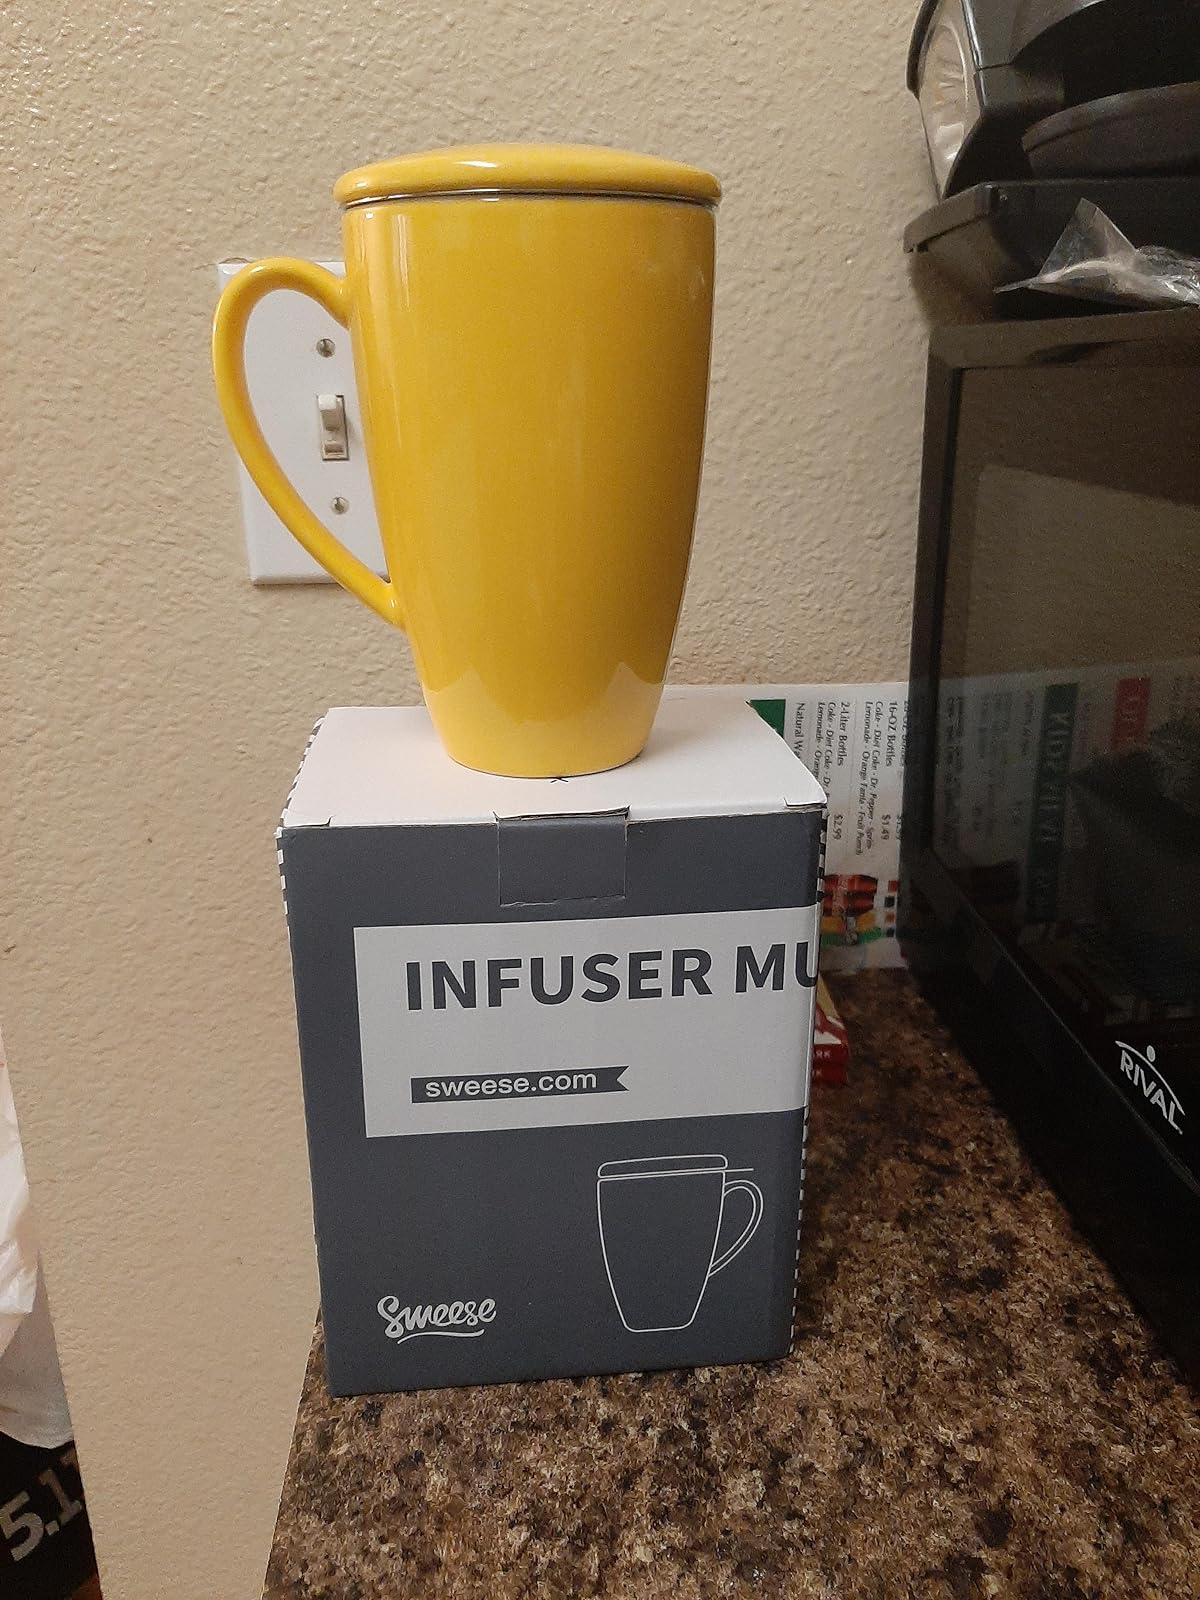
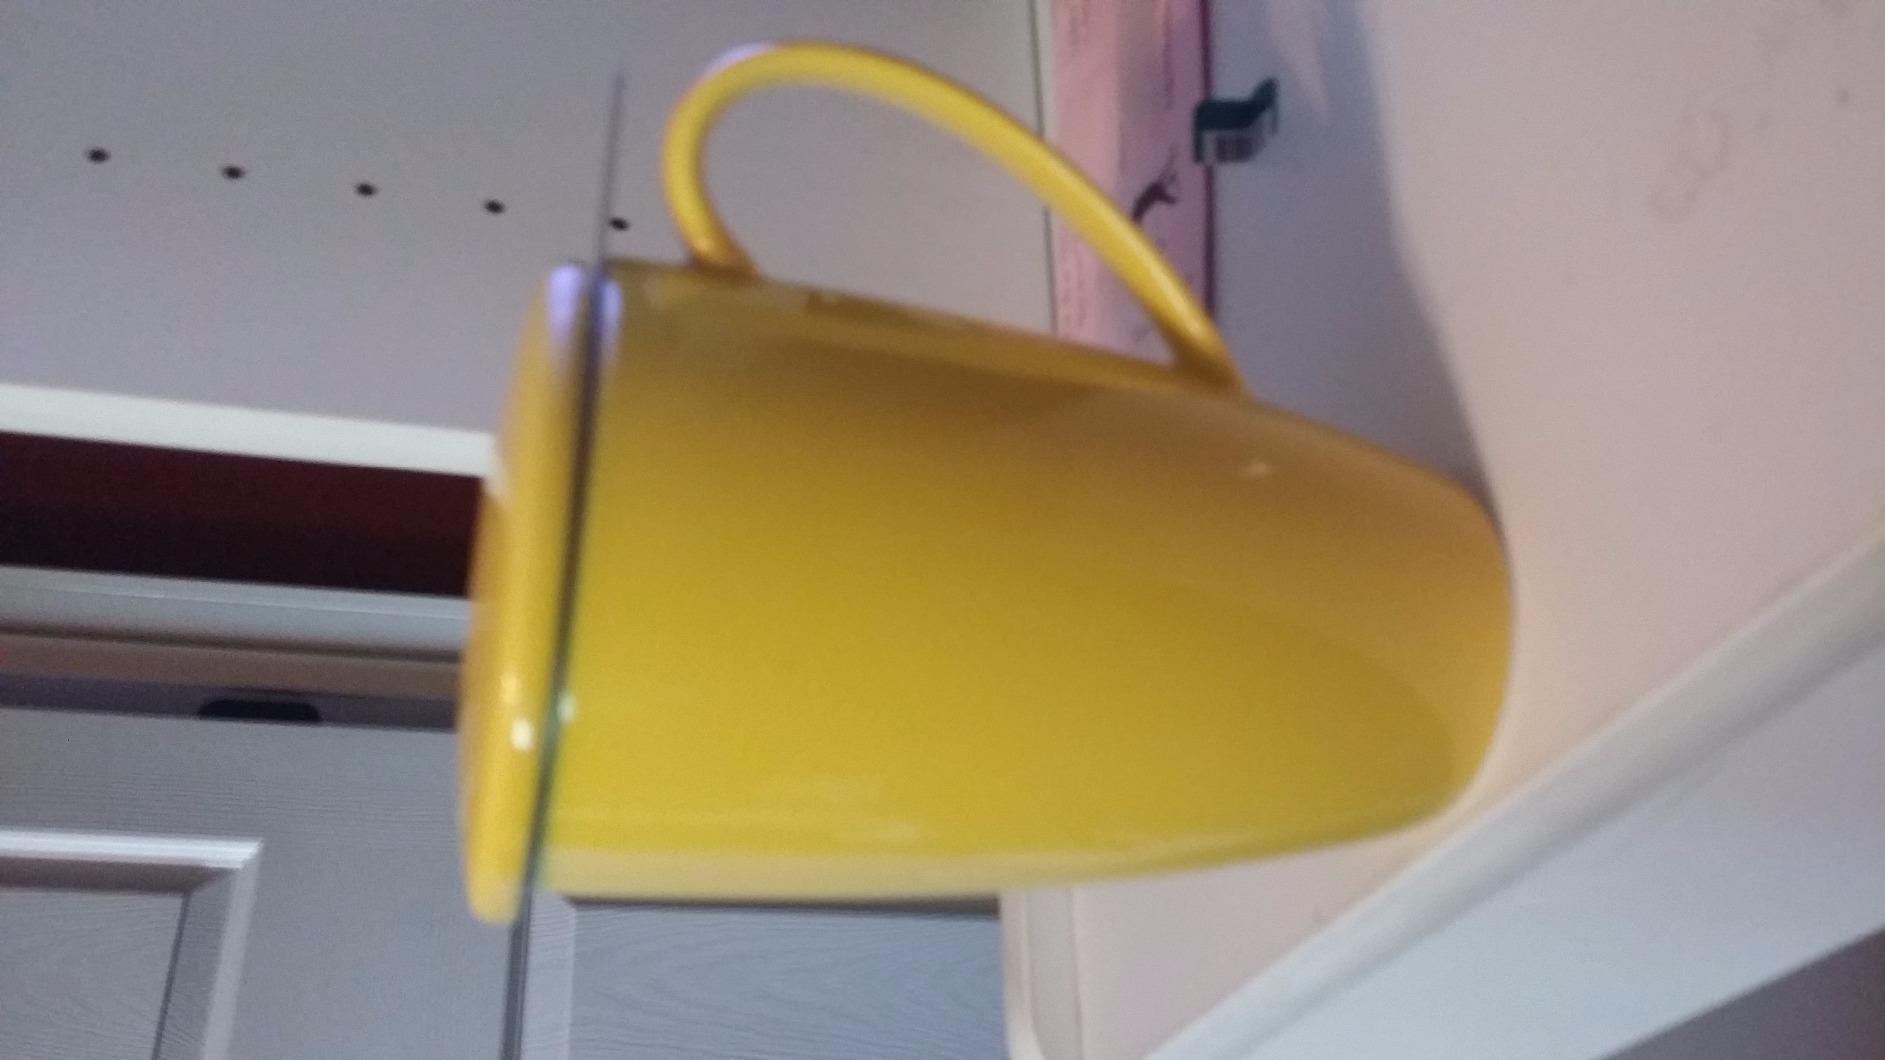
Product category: items_mug
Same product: yes